Wide chord

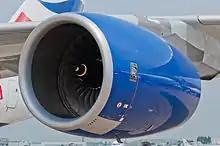
The wide chord fan on a Rolls-Royce Trent 970B- 84 installed on a British Airways Airbus A380

Wide chord describes the fan blades on certain turbofan engines that have a blade design with a specific geometry - In layman's terms, they would be described as having wider blades than other jet engines. The technology was pioneered by Geoff Wilde at Rolls-Royce in the 1970s.